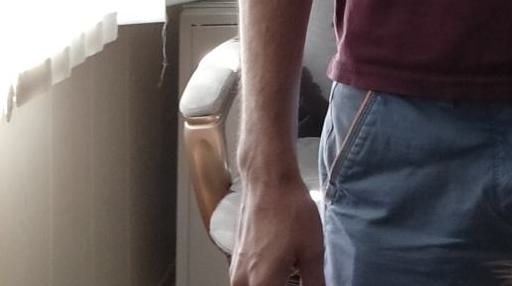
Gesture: no_gesture